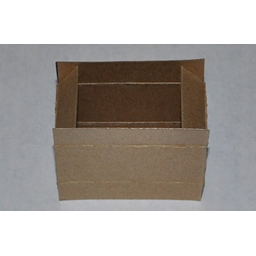
Label: cardboard